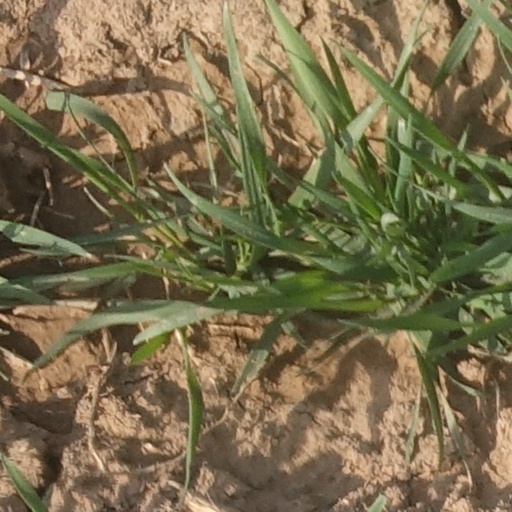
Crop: wheat